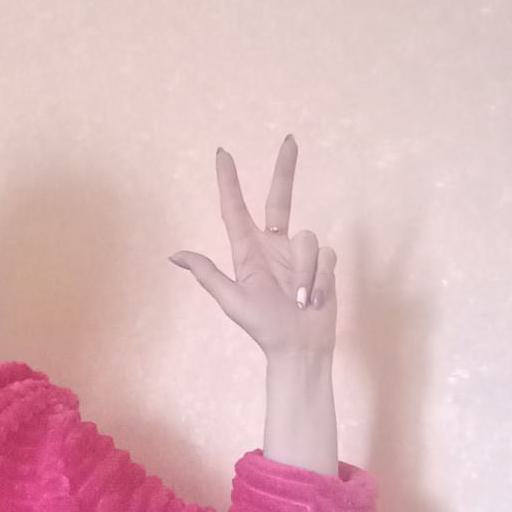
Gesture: three2